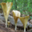
Label: mushroom